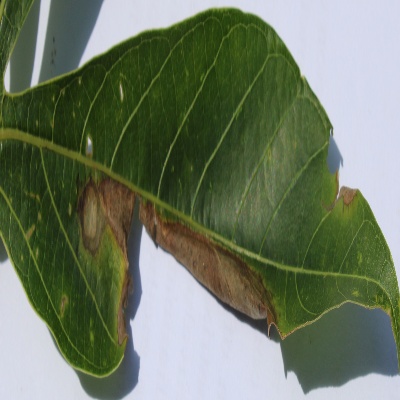
Crop: Cassava
Condition: bacterial blight